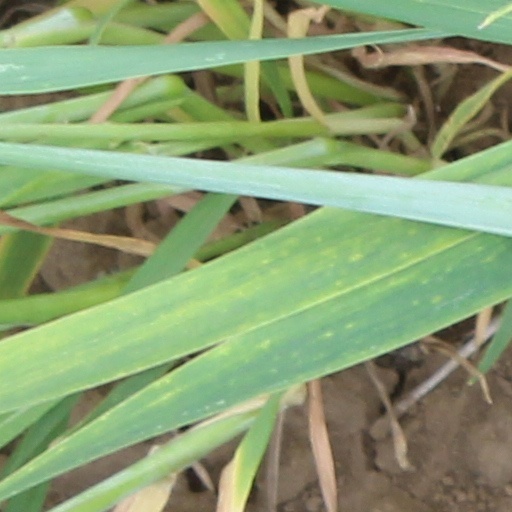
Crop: wheat